Yoshio Kodama

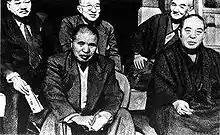
Kodama in January 1953 during a visit by conservative politicians Ichirō Hatoyama and Bukichi Miki to his Tokyo estate. Hatoyama became Prime Minister of Japan a year later. The photo was published in 1953 in "Mainichi Shimbun".

In 1949 Kodama led the Meiraki-gumi gang against labor unions at the Hokutan coal mine. He began to use the fortune he had accumulated in China and subsequently hidden, which supposedly amounted to 70 million yen (not including the platinum and diamonds he spirited away), to covertly influence electoral politics in postwar Japan.